97th Air Mobility Wing

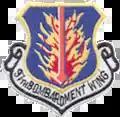
97th Bomb Wing emblem, ca. 1980

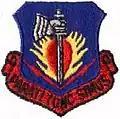
340th Bomb Squadron emblem

The 97th Bombardment Wing moved to Blytheville Air Force Base, (later named Eaker Air Force Base), in northeast Arkansas, after SAC reassigned the wing to the 4th Air Division on 1 July 1959. Later that year SAC redesignated it the 97th Bombardment Wing, Heavy; its new mission was "to provide command and staff supervision over assigned combat tactical units that execute bombardment missions designed to destroy enemy forces and facilities."